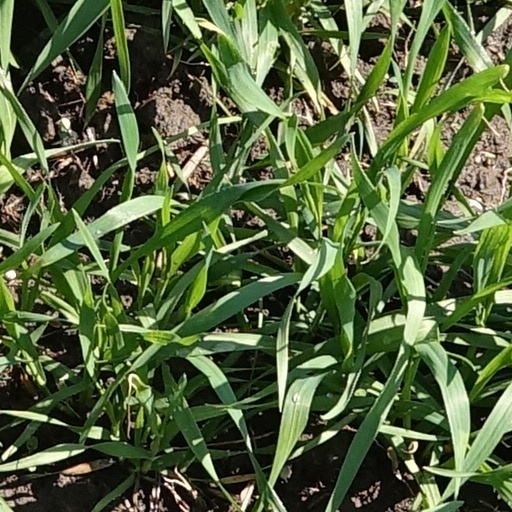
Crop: wheat